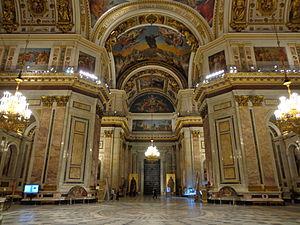
Intérieur de la Cathédrale Saint-Isaac, Saint-Pétersbourg This is a photo of a cultural heritage object in Russia, number: 7810033001 This template and pages using it are maintained by the Russian WLM team. Please read the guidelines before making any changes that can affect the monuments database!